Stepan (cat)

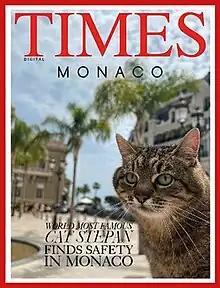
Stepan on the cover of "Times Monaco"

Stepan (born November 16, 2008) is a Ukrainian striped cat who gained worldwide popularity on social media for his calm nature and jaded posture, making him Ukraine's most popular cat. He has more than one and a half million followers on Twitter and Instagram. Since 2019, Stepan also has an account on the TikTok network. By November 2024 Stepan had 1.6m followers on Instagram. In 2022 Stepan's Instagram page helped raise almost 15,000 euros in humanitarian aid for Ukraine.